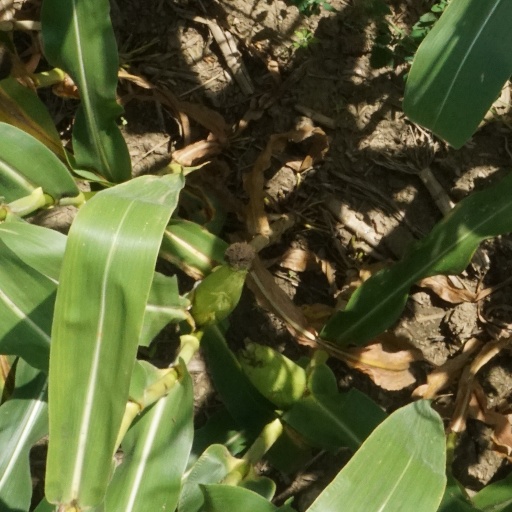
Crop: maize; corn